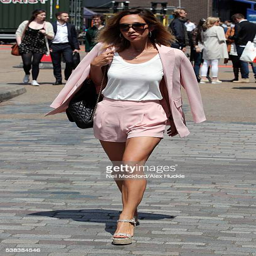
pop artist seen leaving brewery